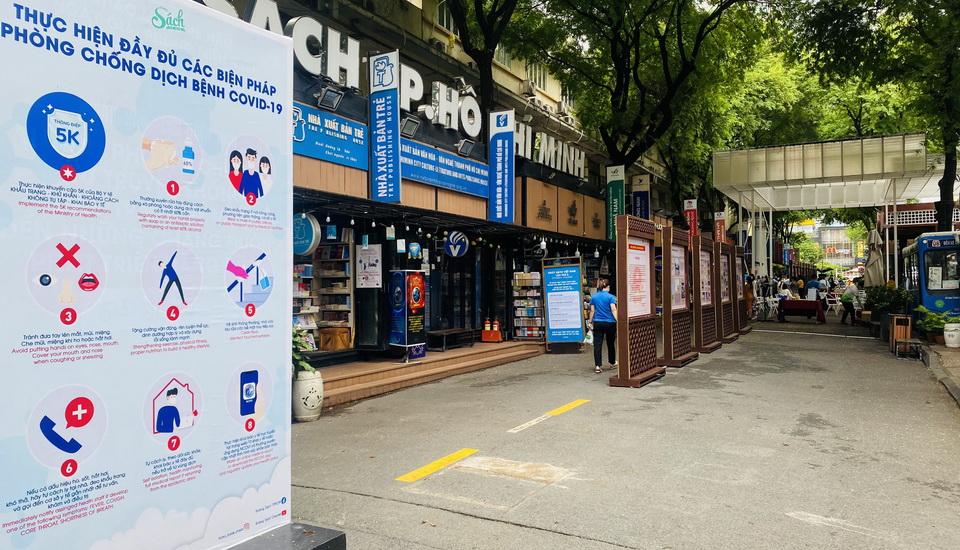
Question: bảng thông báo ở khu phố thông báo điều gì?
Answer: thông báo yêu cầu thực hiện các biện pháp phòng chống dịch